Enner Mark Prison

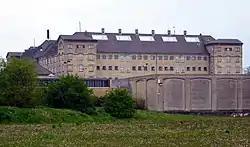
The old Horsens State Prison, which was replaced by the State Prison of East Jutland.

In 1998, a working group under the Danish Prison and Probation Service (Danish: Kriminalforsorgen) carried out a joint country-wide investigation with the now-defunct Danish Defence Construction Service (danish: Forsvarets Bygningstjeneste). This included a detailed analysis and evaluation of the Prison and Probation Service's buildings, with comments on the extent of the need for renovation, rebuilding, and new construction. A large number of the buildings were declared run-down and unsuitable by modern standards. The audit concluded that in order to provide correctional facilities meeting modern Danish requirements for prisoner rehabilitation and employment opportunities during incarceration, all closed prisons (with the exception of the State Prison in Ringe) should be replaced completely within 25 years.